Southeast African cheetah

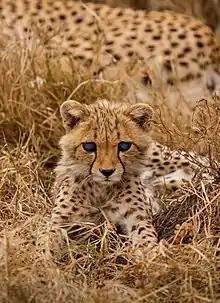
A cheetah cub

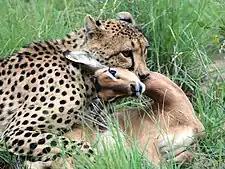
A cheetah suffocating an impala in Timbavati, South Africa

Male cheetahs are sociable and may live in a group with other male siblings. Males establish their territories by marking their territories by urinating on trees or termite mounds.